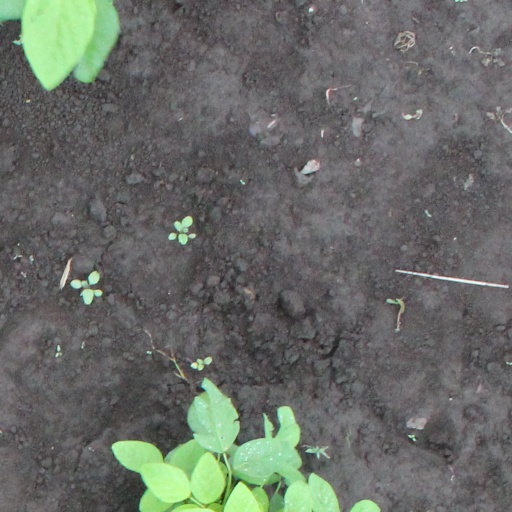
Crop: soybean